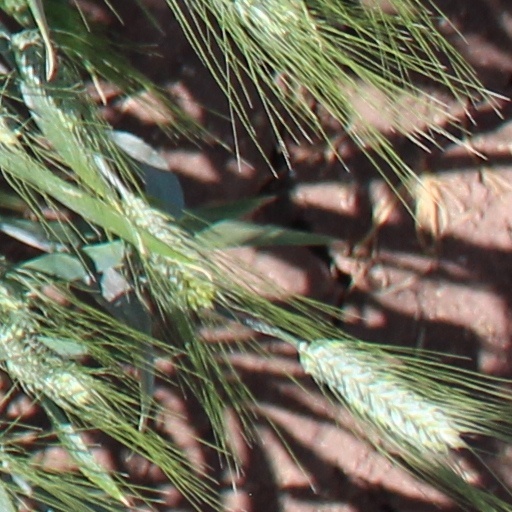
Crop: wheat